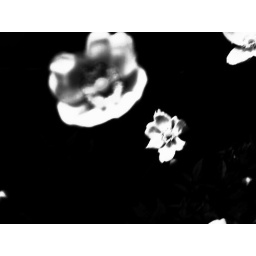
wall shooting flowers as I passed by